Labessette

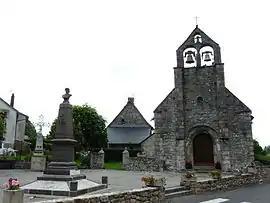
The church in Labessette

Labessette is a commune in the Puy-de-Dôme department in Auvergne in central France.